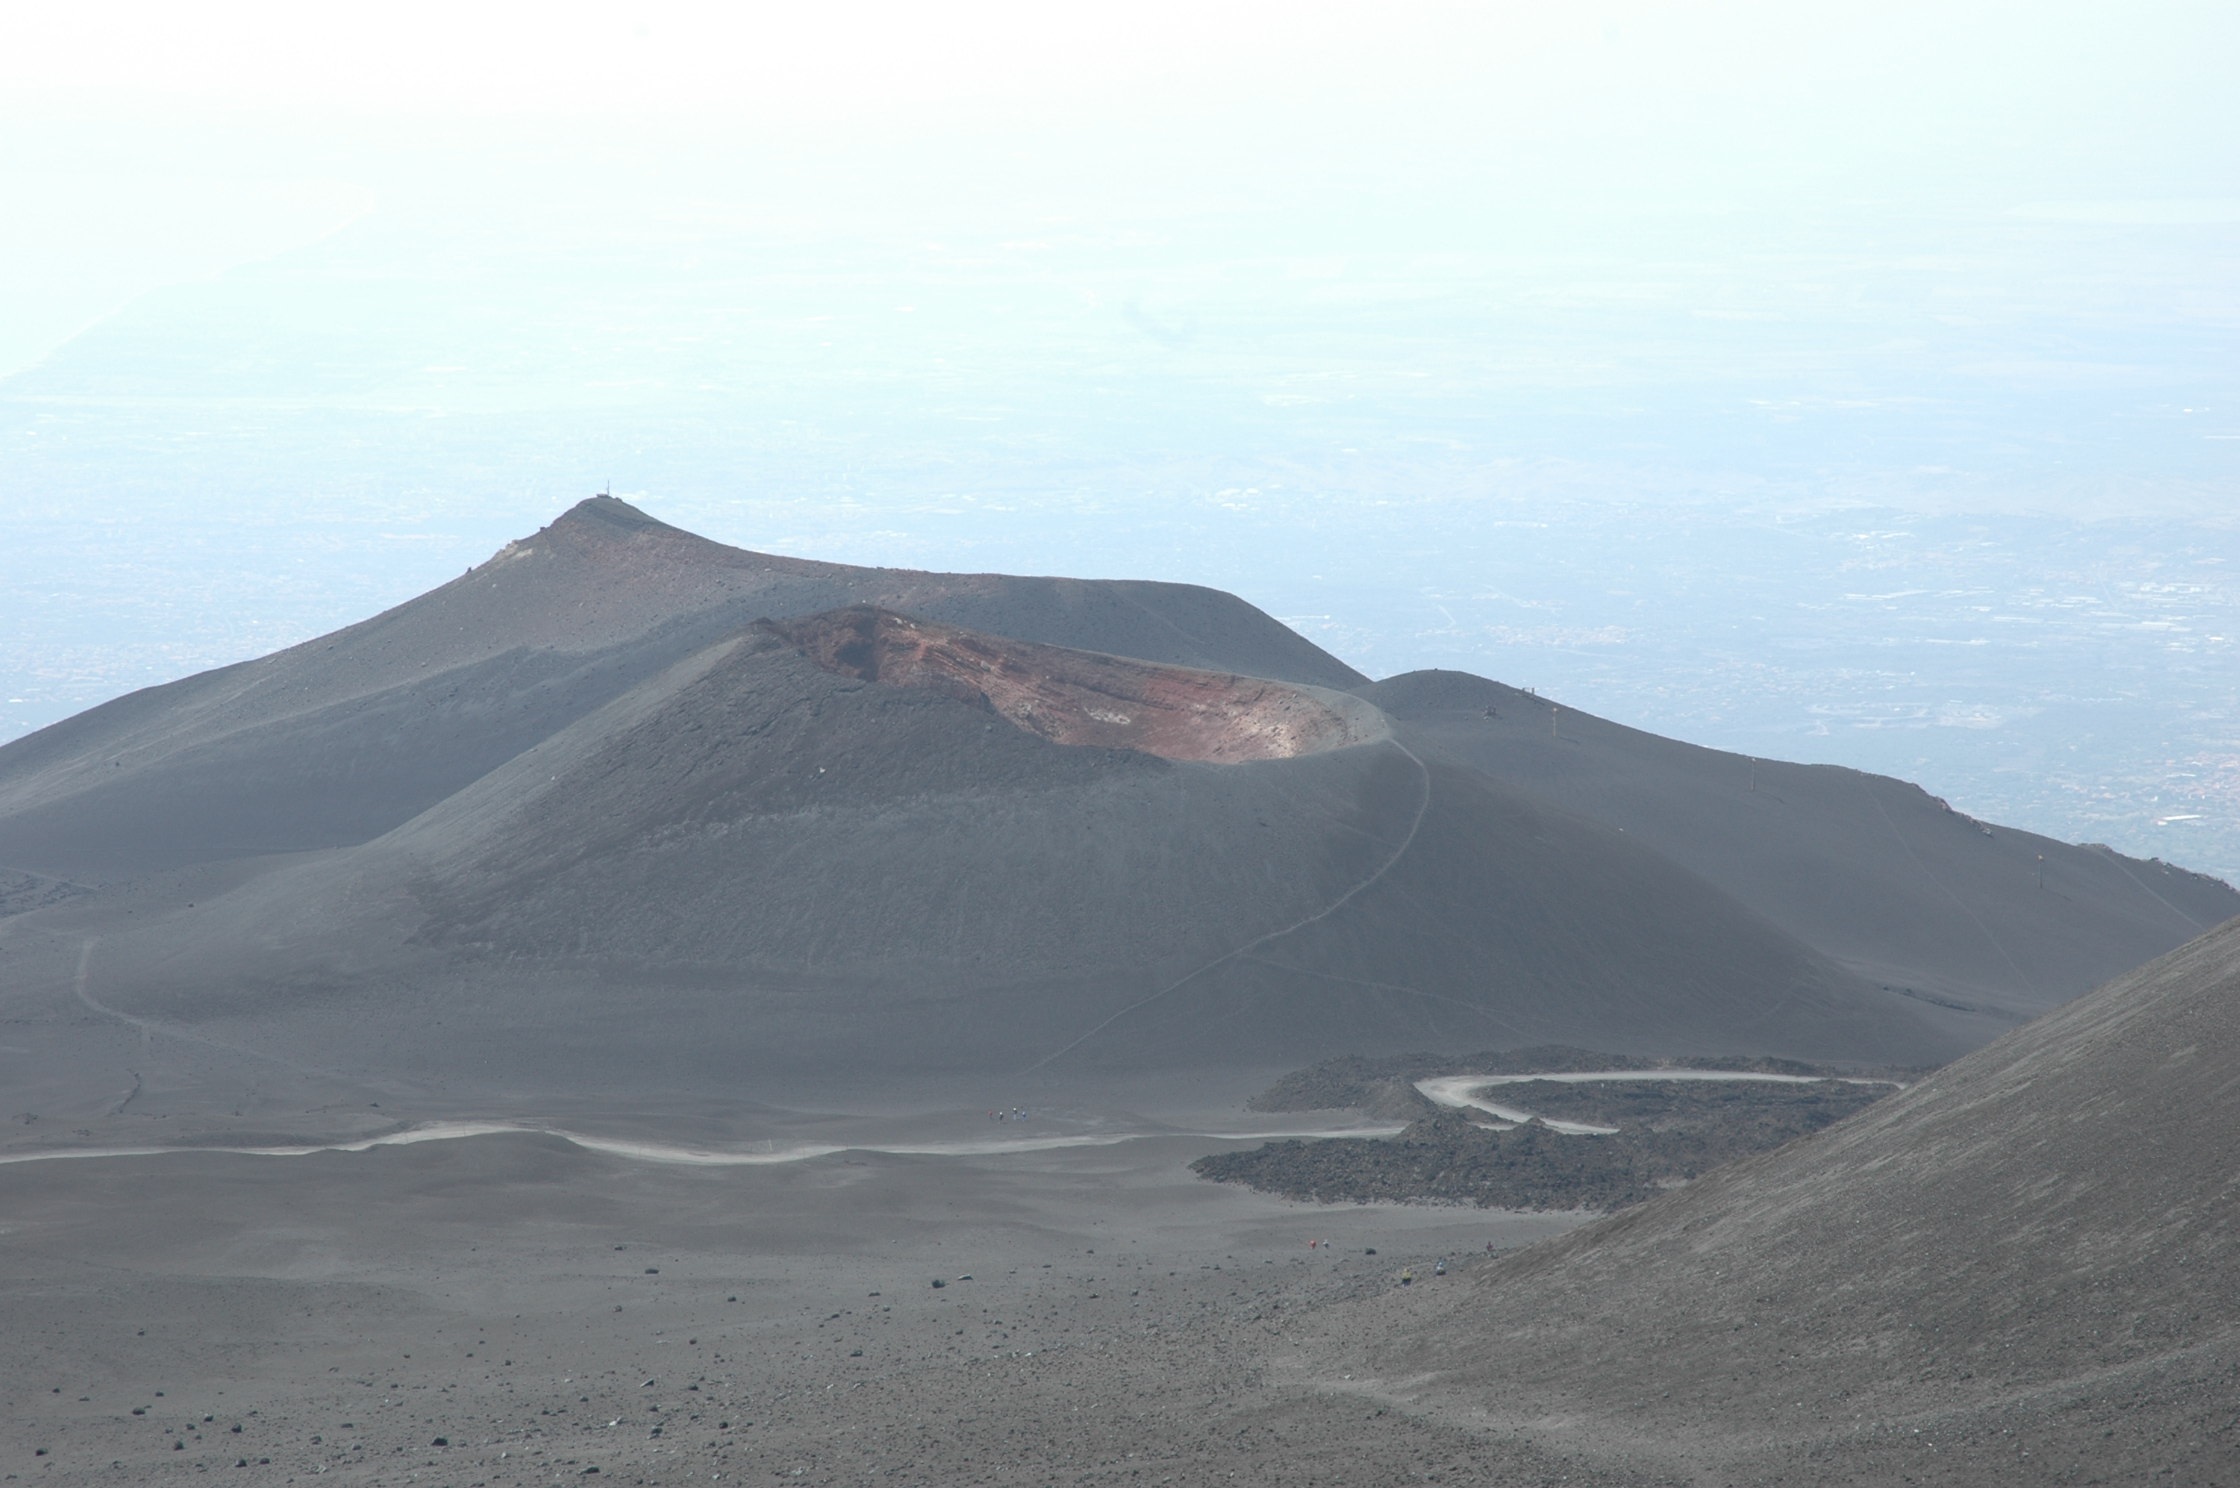
nature, mountain, hill, mountain range, volcano, ridge, plain, summit, geology, plateau, fell, tundra, sicily, etna, landform, stratovolcano, volcanic crater, cinder cone, geographical feature, mountainous landforms, volcanic landform, shield volcano